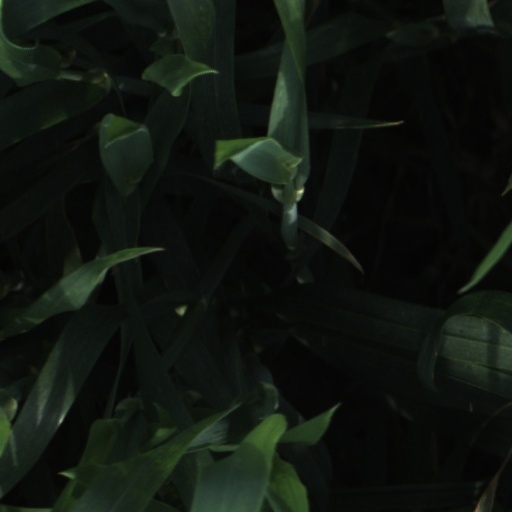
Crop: wheat